Borobudur

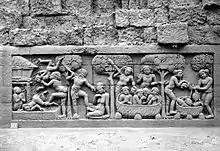
Scene illustrating a narrative from the Karmavibhanga Sutra on Borobudur's hidden foot

The 160 hidden panels do not form a continuous story, but each panel provides one complete illustration of cause and effect. There are depictions of blameworthy activities, from gossip to murder, with their corresponding punishments. There are also praiseworthy activities, that include charity and pilgrimage to sanctuaries, and their subsequent rewards. The pains of hell and the pleasure of heaven are also illustrated. There are scenes of daily life, complete with the full panorama of "saṃsāra" (the endless cycle of birth and death). The encasement base of the Borobudur temple was disassembled to reveal the hidden foot, and the reliefs were photographed by Casijan Chepas between 1890 and 1891. It is these photographs that are displayed in Borobudur Museum (Karmawibhangga Museum), located just several hundred meters north of the temple. During the restoration, the foot encasement was reinstalled, covering the Karmavibhanga reliefs. Today, only the southeast corner of the hidden foot is revealed and visible for visitors.